Armenian Constructive Party

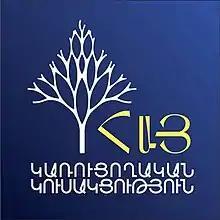
Alternate logo of the party.

The party advocates for fighting corruption, upholding free and fair elections, lowering taxes, criminal justice reform, and establishing a legitimate democracy in Armenia. The party had accused both the My Step Alliance and the parties of the Homeland Salvation Movement of being unable to govern the country. Andrias Ghukasyan has also warned of increasing Russian influence over Armenian politicians. Following the 2020 Nagorno-Karabakh war, Ghukasyan accused Russia of intentionally dividing up Armenian lands.